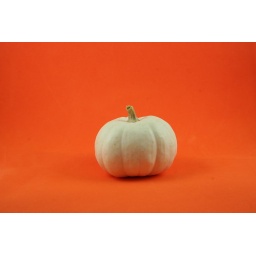
white pumpkin in the light box